Forge FC

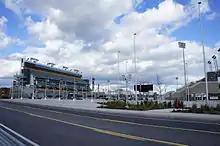
Tim Hortons Field is Forge FC's home stadium

The club plays its home games at Tim Hortons Field, a 23,218-seat multi-purpose stadium which had primarily been used for Canadian football. In the inaugural season, capacity was reduced to only allow spectators in the lower decks and club and suite facilities to provide an intimate setting for supporters. More recently, capacity has been reduced further with tickets now available only in the east side lower deck and the club and suite levels except for matches with a high demand.